Bergen County, New Jersey

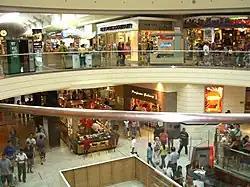
Interior of the Garden State Plaza in Paramus, whose 07652 ZIP Code produces over $5 billion in retail sales annually, the top in the United States

In the last decades of the 19th century, Bergen County, to a far greater extent than any other county in the state, began dividing its townships up into incorporated boroughs; this was chiefly due to the "boroughitis" phenomenon, triggered by a number of loopholes in state laws that allowed boroughs to levy lower taxes and send more members to the county's board of freeholders. There was a 10-year period in which many of Bergen County's townships disappeared into the patchwork of boroughs that exist today, before the state laws governing municipal incorporation were changed.